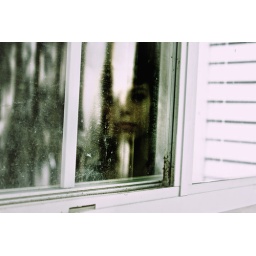
girl in the window